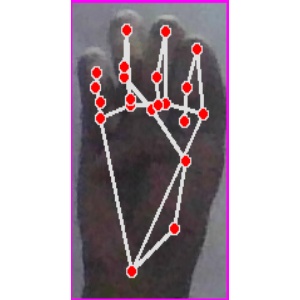
अक्षर: म